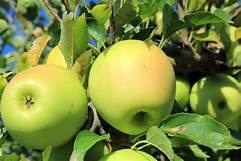
Label: apple